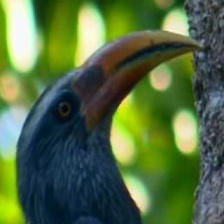
Species: MALABAR HORNBILL
Scientific name: OCYCEROS GRISEUS
ImageNet parent category: hornbill